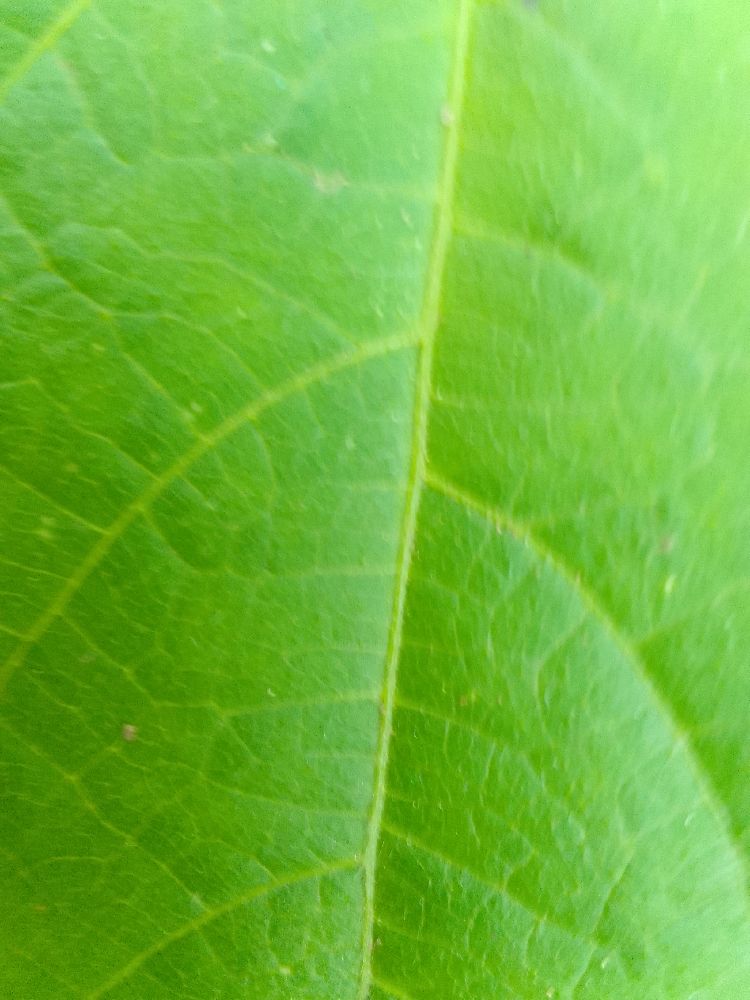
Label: healthy